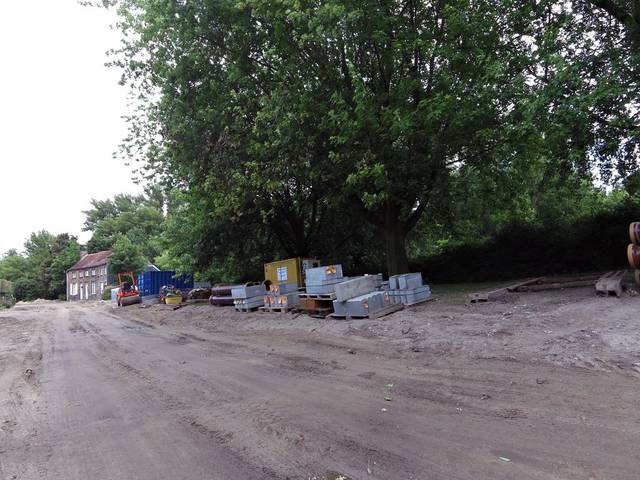
Region: Belgium
Coordinates: 51.209, 3.211